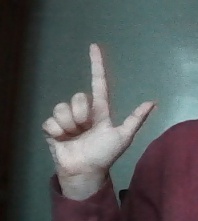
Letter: laam